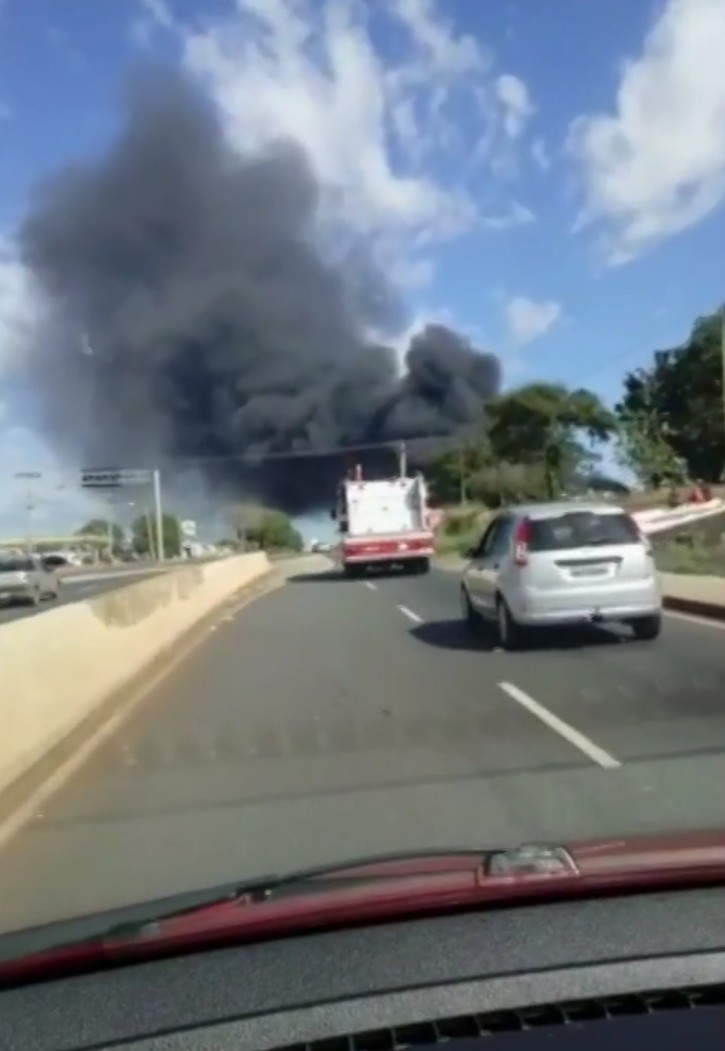
Fire: no
Smoke: yes